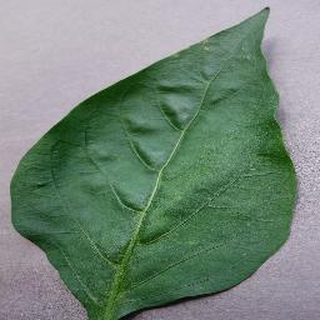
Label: healthy_bell_pepper